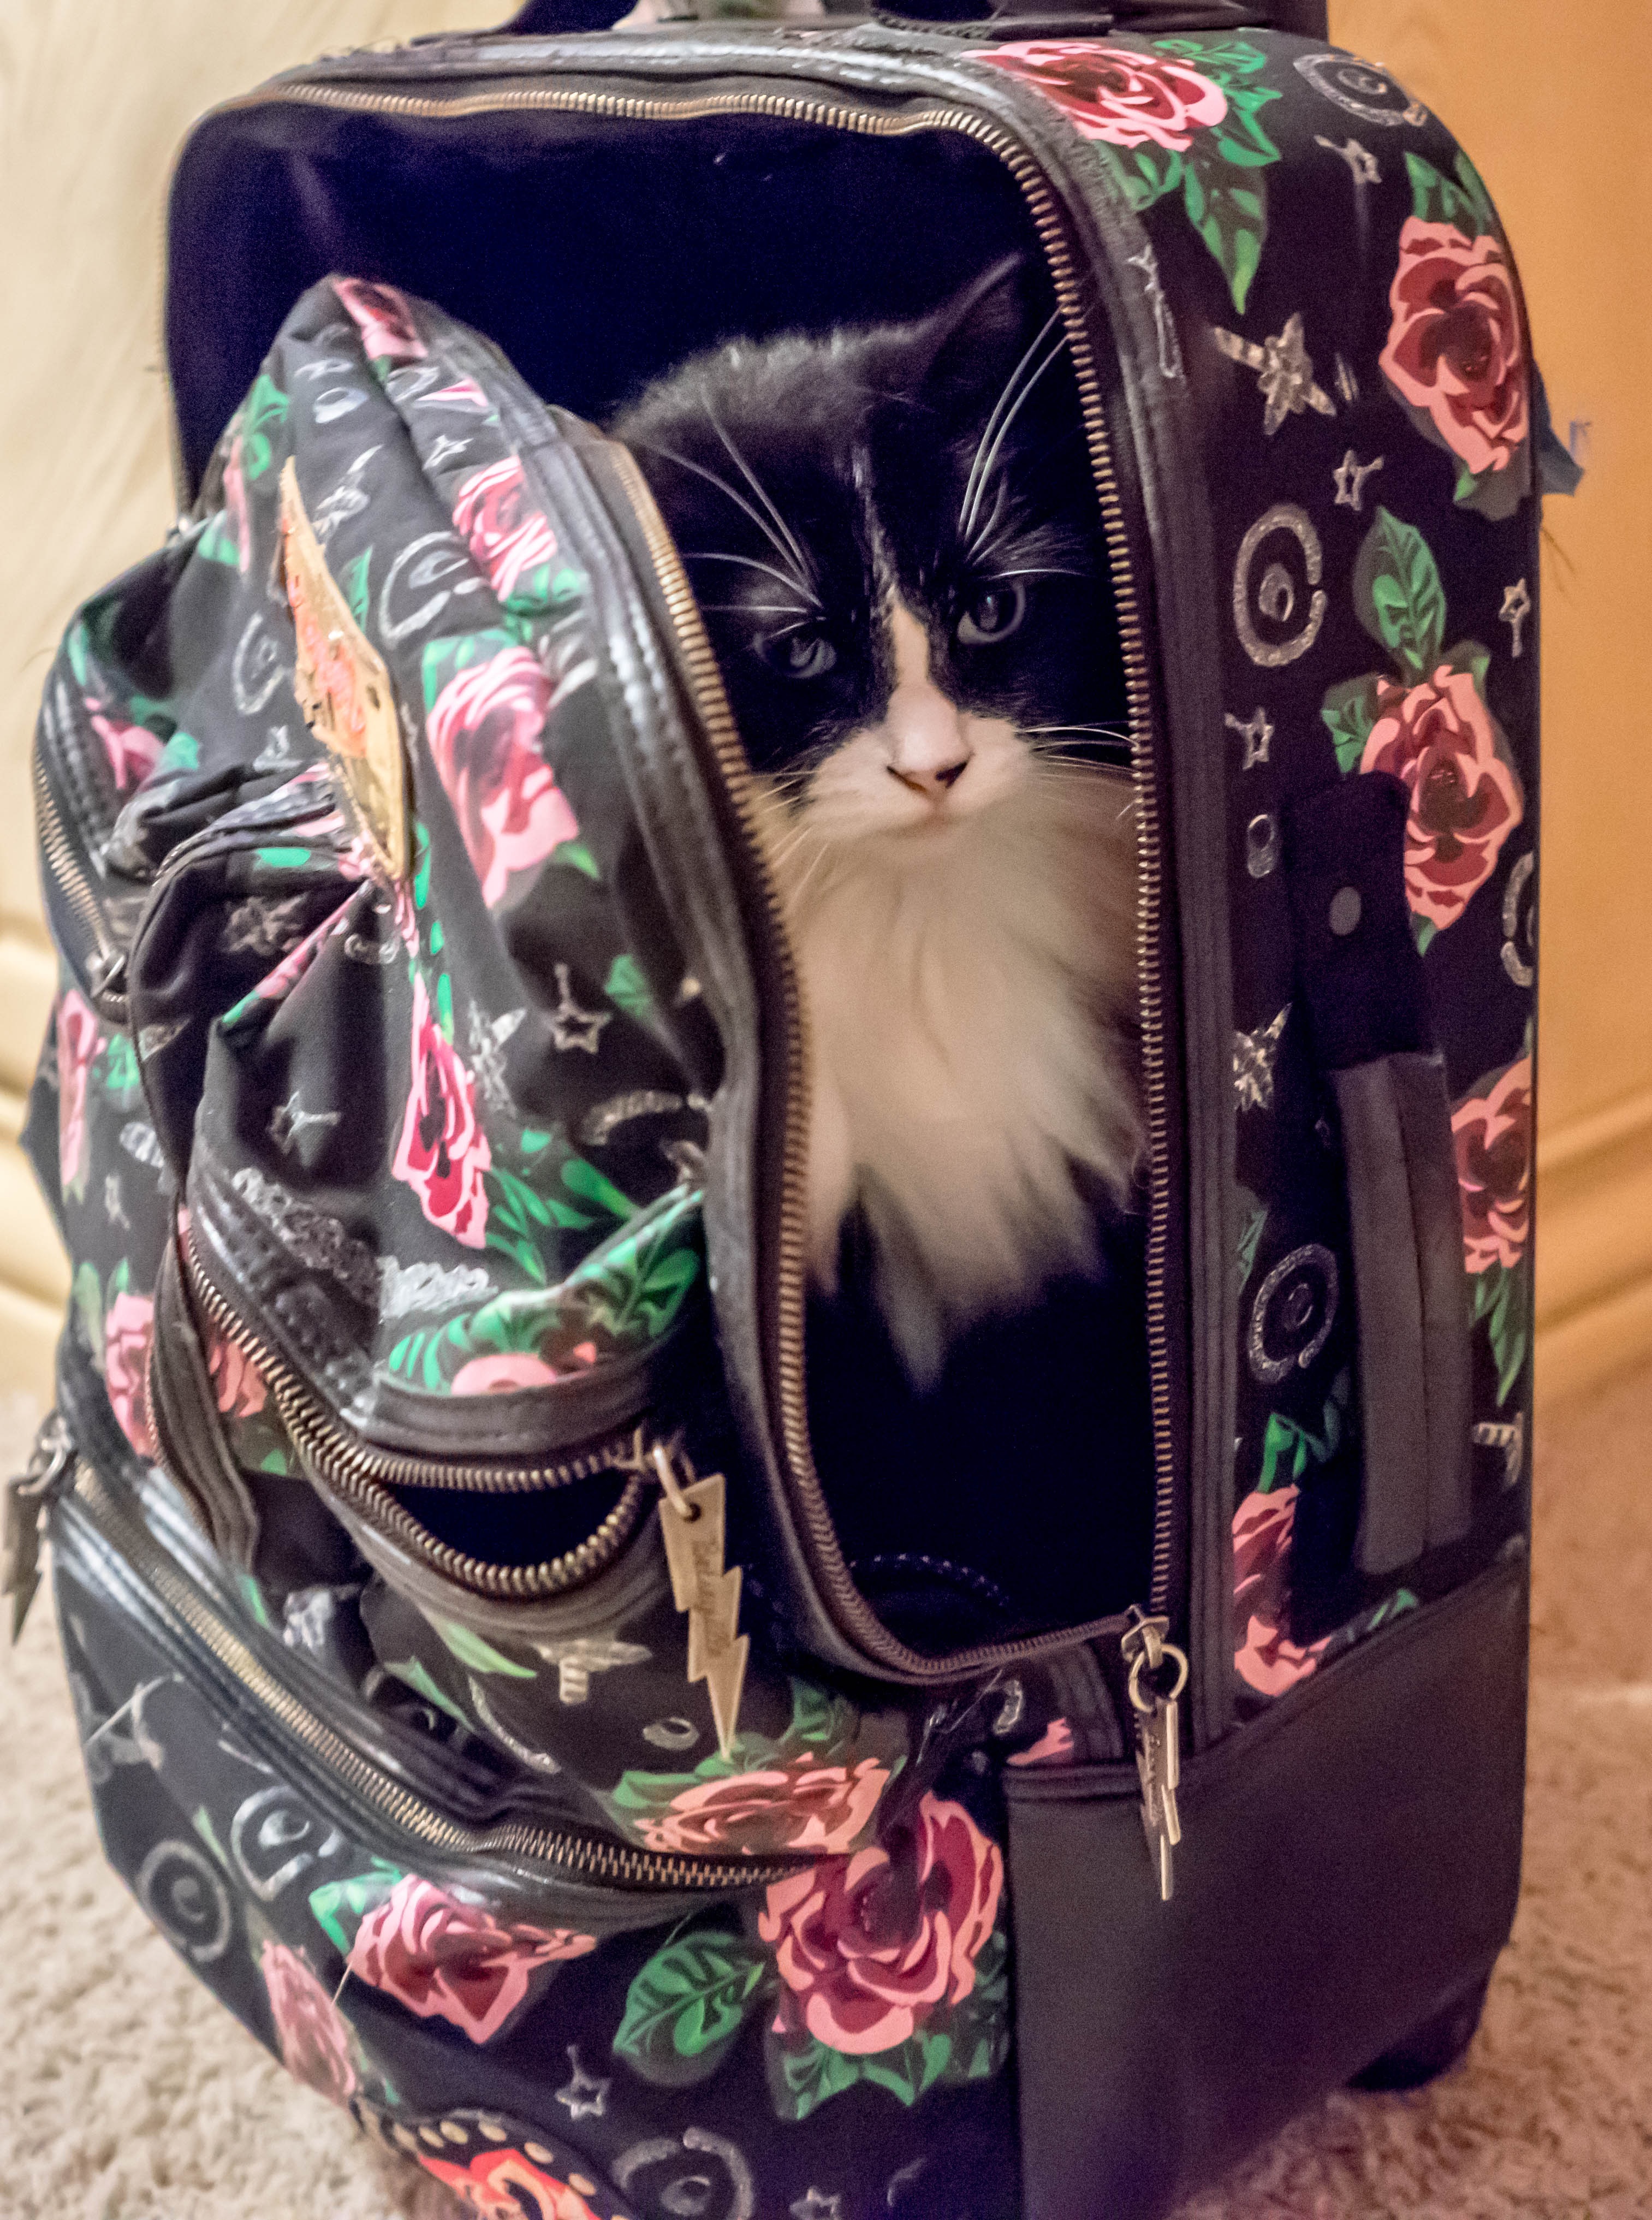
nature, animal, cute, fluffy, cat, small, feline, tabby, bag, mammal, black, whisker, material, luggage, handbag, playful, curiosity, textile, pets, furry, domestic, cute cat